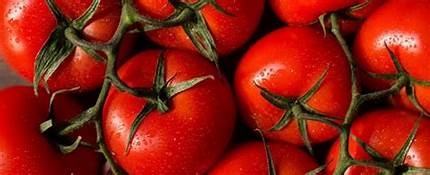
Label: tomato